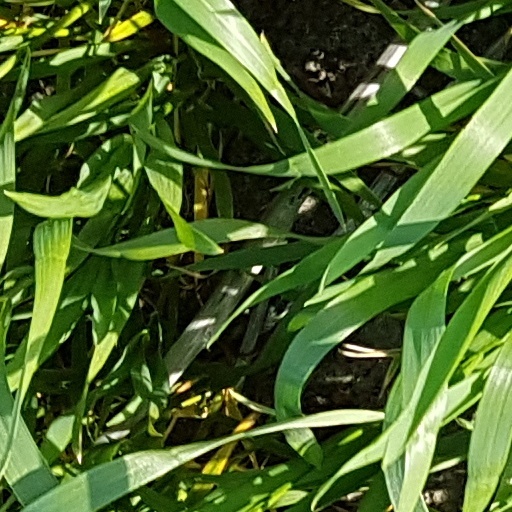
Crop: wheat